Isle of Man TT

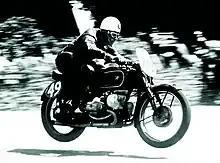
Georg Meier riding his supercharged BMW in the 1939 TT

A new Ultra-Lightweight Class was added for the 1924 TT, which permitted machines displacing up to 175cc, competing in their own race. The 1924 Lightweight TT was unique in that it was a "mass start" event in which the entire grid started at the same time. This is in contrary to the typical TT races in which the riders are started one by one with a set time interval. In 1925 Wal Handley became the first rider ever to win two TT races in one week, taking first place in both the Junior and Ultra-Lightweight races. In 1926 the ACU removed both the Sidecar and the Ultra-Lightweight classes due to a lack of entries. Additionally, there was pressure from the manufacturers to remove the sidecar class due to their feelings that racing was not the best way to promote sidecar sales. This left only the Senior, Junior and Lightweight classes, each running in their own seven lap race. The 1926 TT also produced the first ever 70 mile per hour lap, set by Jimmy Simpson who had also set the first 60 mile per hour lap average. Throughout the 1920s road conditions the Mountain Course gradually improved, and by the end of the decade almost the entire mountain section was paved. The improved course, combined with motorcycle development saw lap records consistently broken during this period.